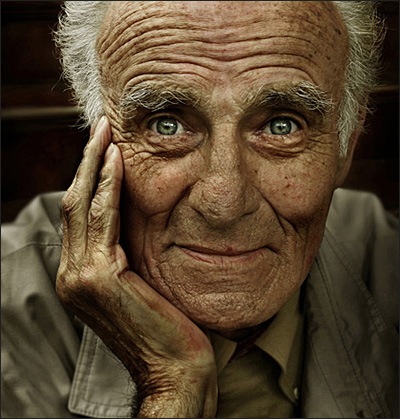
Label: Colored